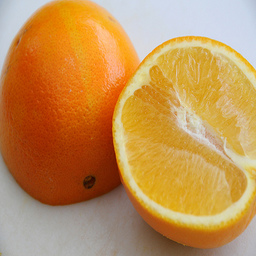
Label: peels